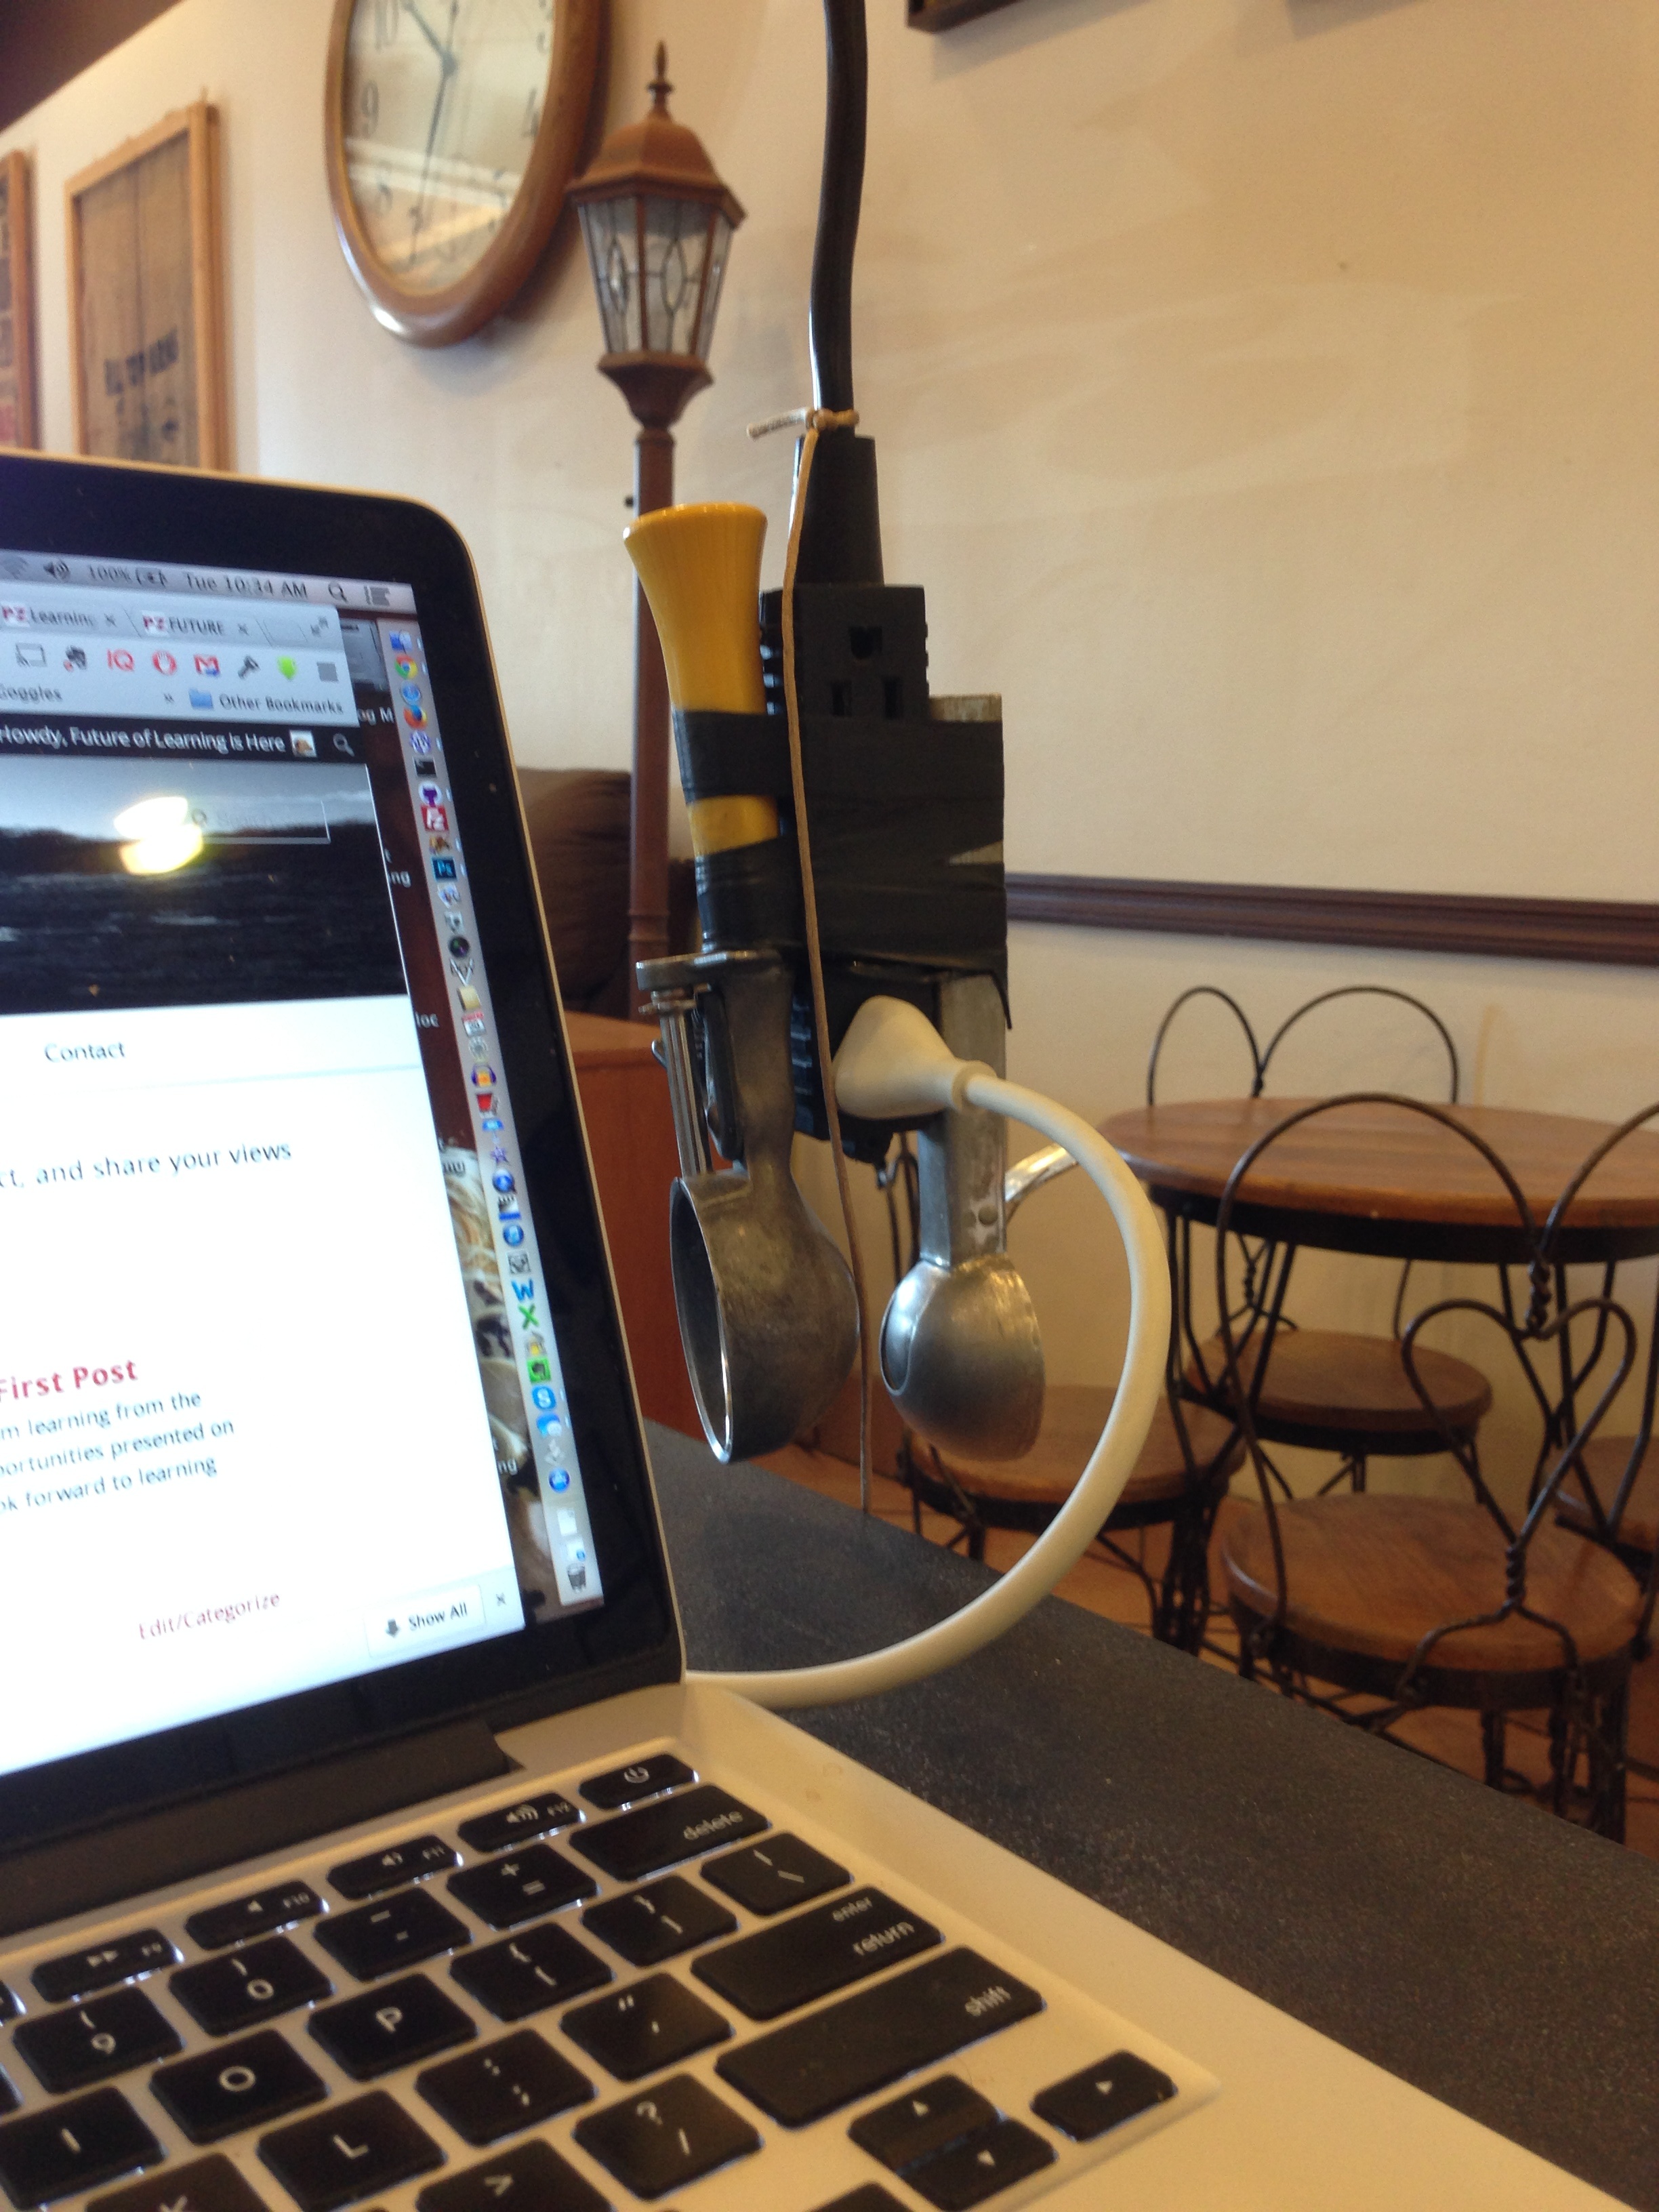
writing, room, interior design, design